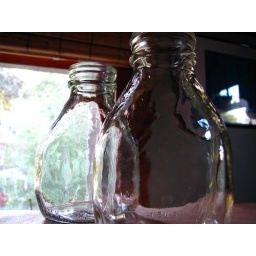
all milk should come in glass bottles